Highland Heights–Stevens' Subdivision Historic District

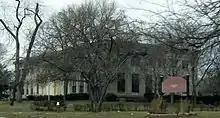
McGregor Public Library (1926)

The Highland Heights–Stevens' Subdivision Historic District is a neighborhood of primarily single-family detached homes. There are 422 single-family homes, two apartment buildings, five commercial buildings, and the McGregor Library located within the district. Of these, 392 single-family houses, both two apartment buildings, and the library are classified as contributing to the district's historic character.